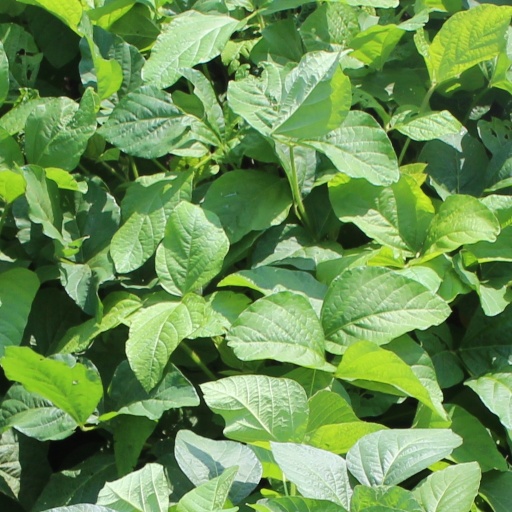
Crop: soybean